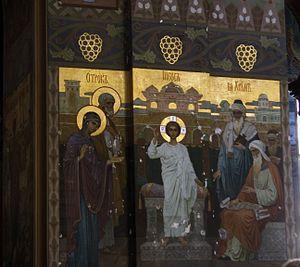
Nouvel Athos est une ville d'Abkhazie, république séparatiste de Géorgie, située au bord de la mer Noire, à 22 kilomètres au sud de Soukhoumi, la capitale abkhaze. Sa population était de 1 300 habitants au recensement de 2003 et de 1 518 habitants au recensement de 2011.